Triple Alliance (1668)

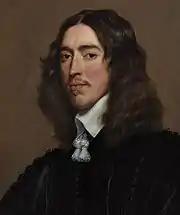
Johan de Witt, Grand Pensionary from 1653 to 1672; although the treaty was seen as a Dutch triumph, he recognised the danger of antagonising Louis XIV

Negotiations were led by Sir William Temple, English ambassador in The Hague and Brussels, who viewed French expansion as a bigger threat than Dutch economic strength. He was supported by François-Paul de Lisola; he served as an imperial diplomat in London from 1667 to 1668 and The Hague from 1669 to 1673. Historian and political theorist Mark Goldie views Lisola's 1667 work 'The Buckler of State and Justice' as a key document in establishing France as England's enemy, rather than Spain.